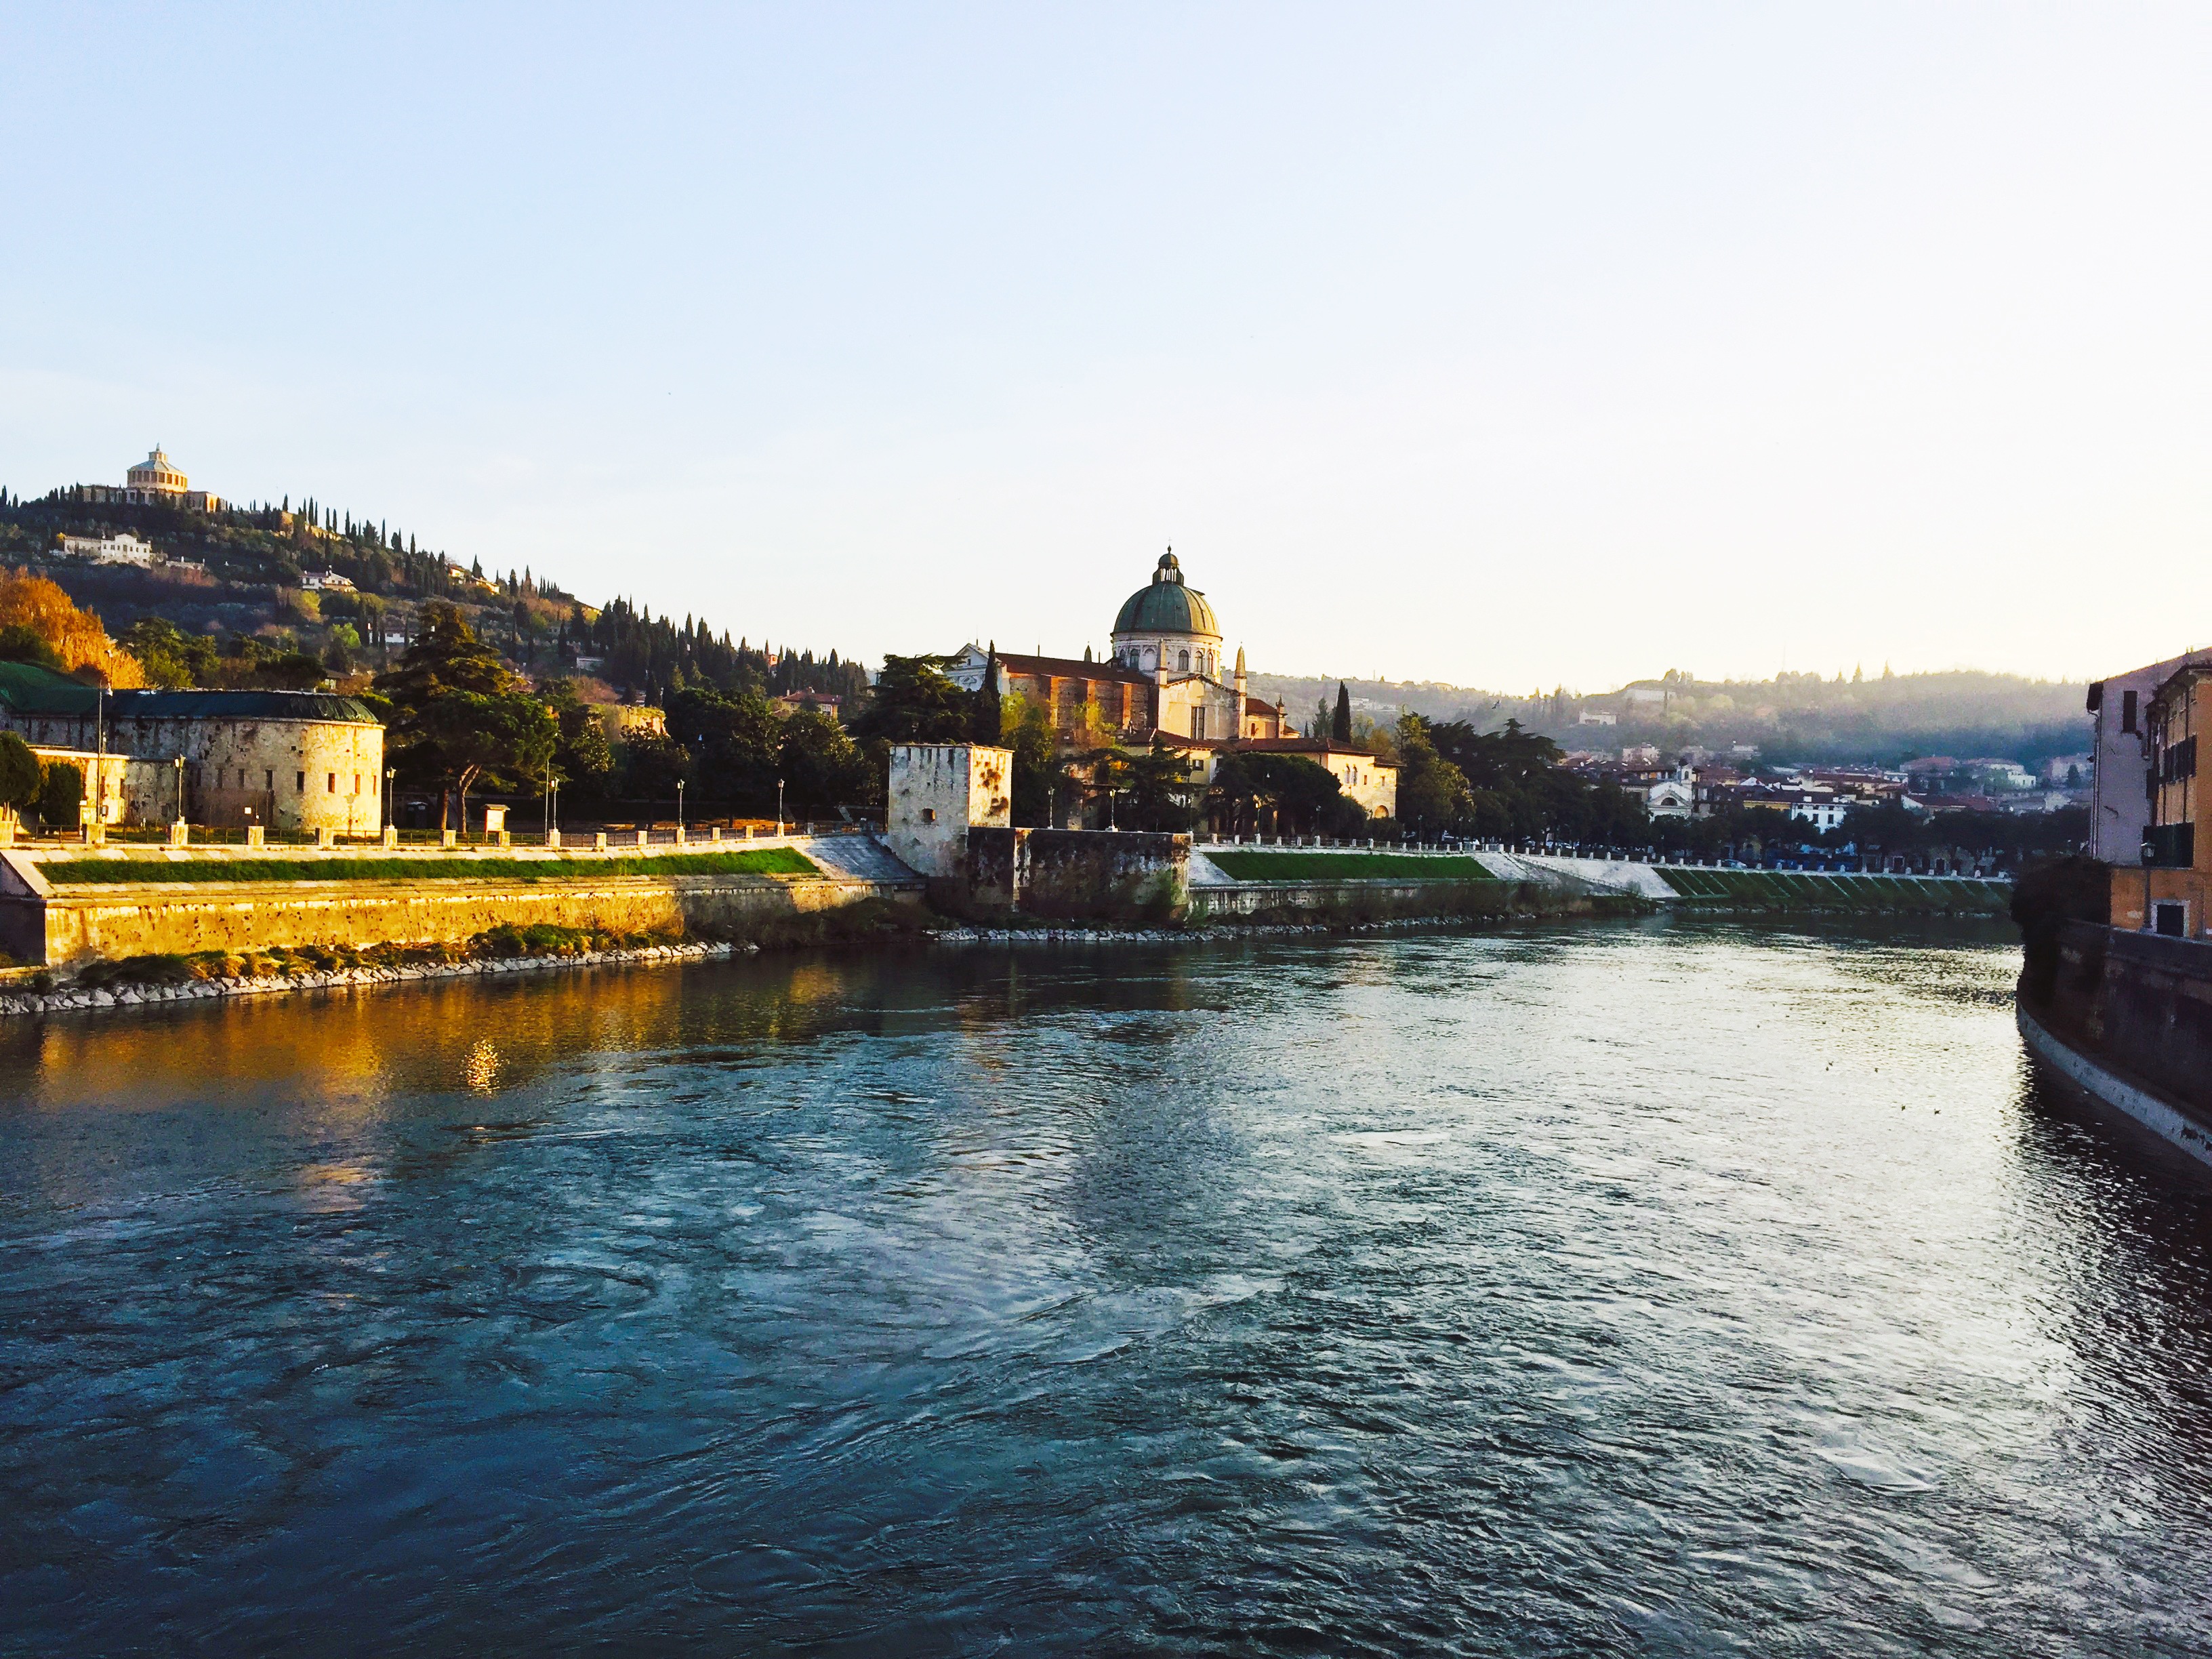
landscape, sea, water, sky, sun, bridge, morning, town, city, river, canal, cityscape, spring, reflection, vehicle, italy, church, reservoir, tourism, waterway, body of water, houses, veneto, verona, vista, riva, landform, adige, the river adige